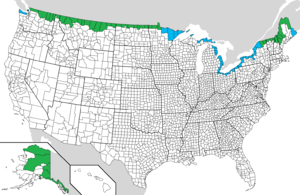
La frontière canado-américaine marque la limite entre le Canada et les États-Unis. La frontière terrestre est composée de deux sections. L'une entre le sud du Canada et les États continentaux américains mesure 6 414 km et l'autre, entre l'ouest du Canada et l'Alaska, 2 477 km.